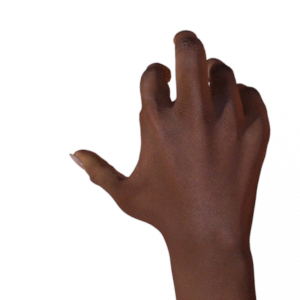
Label: rock